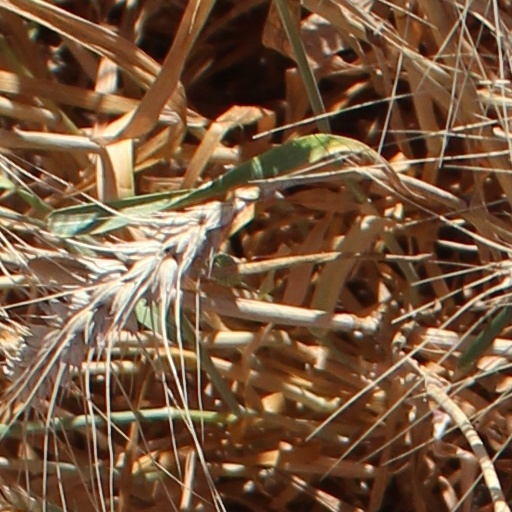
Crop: wheat